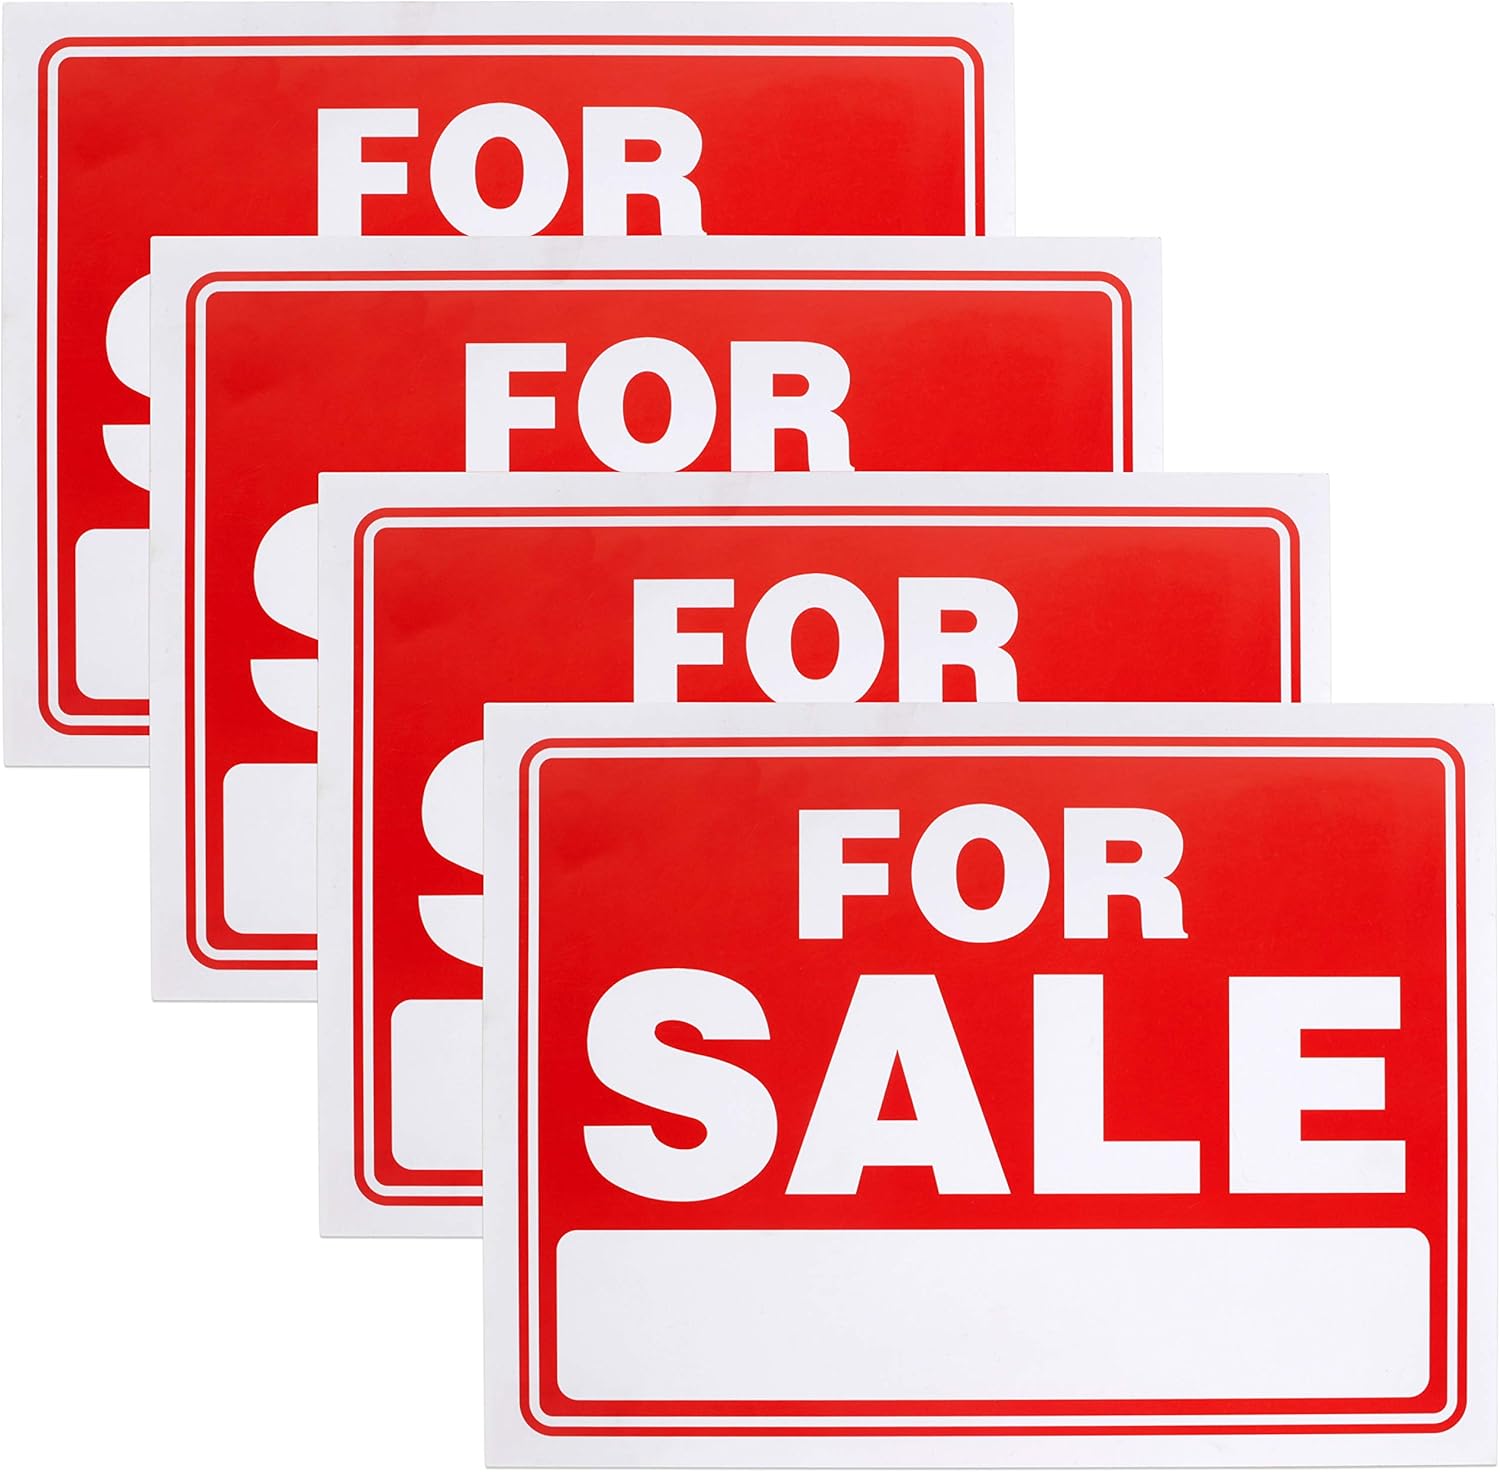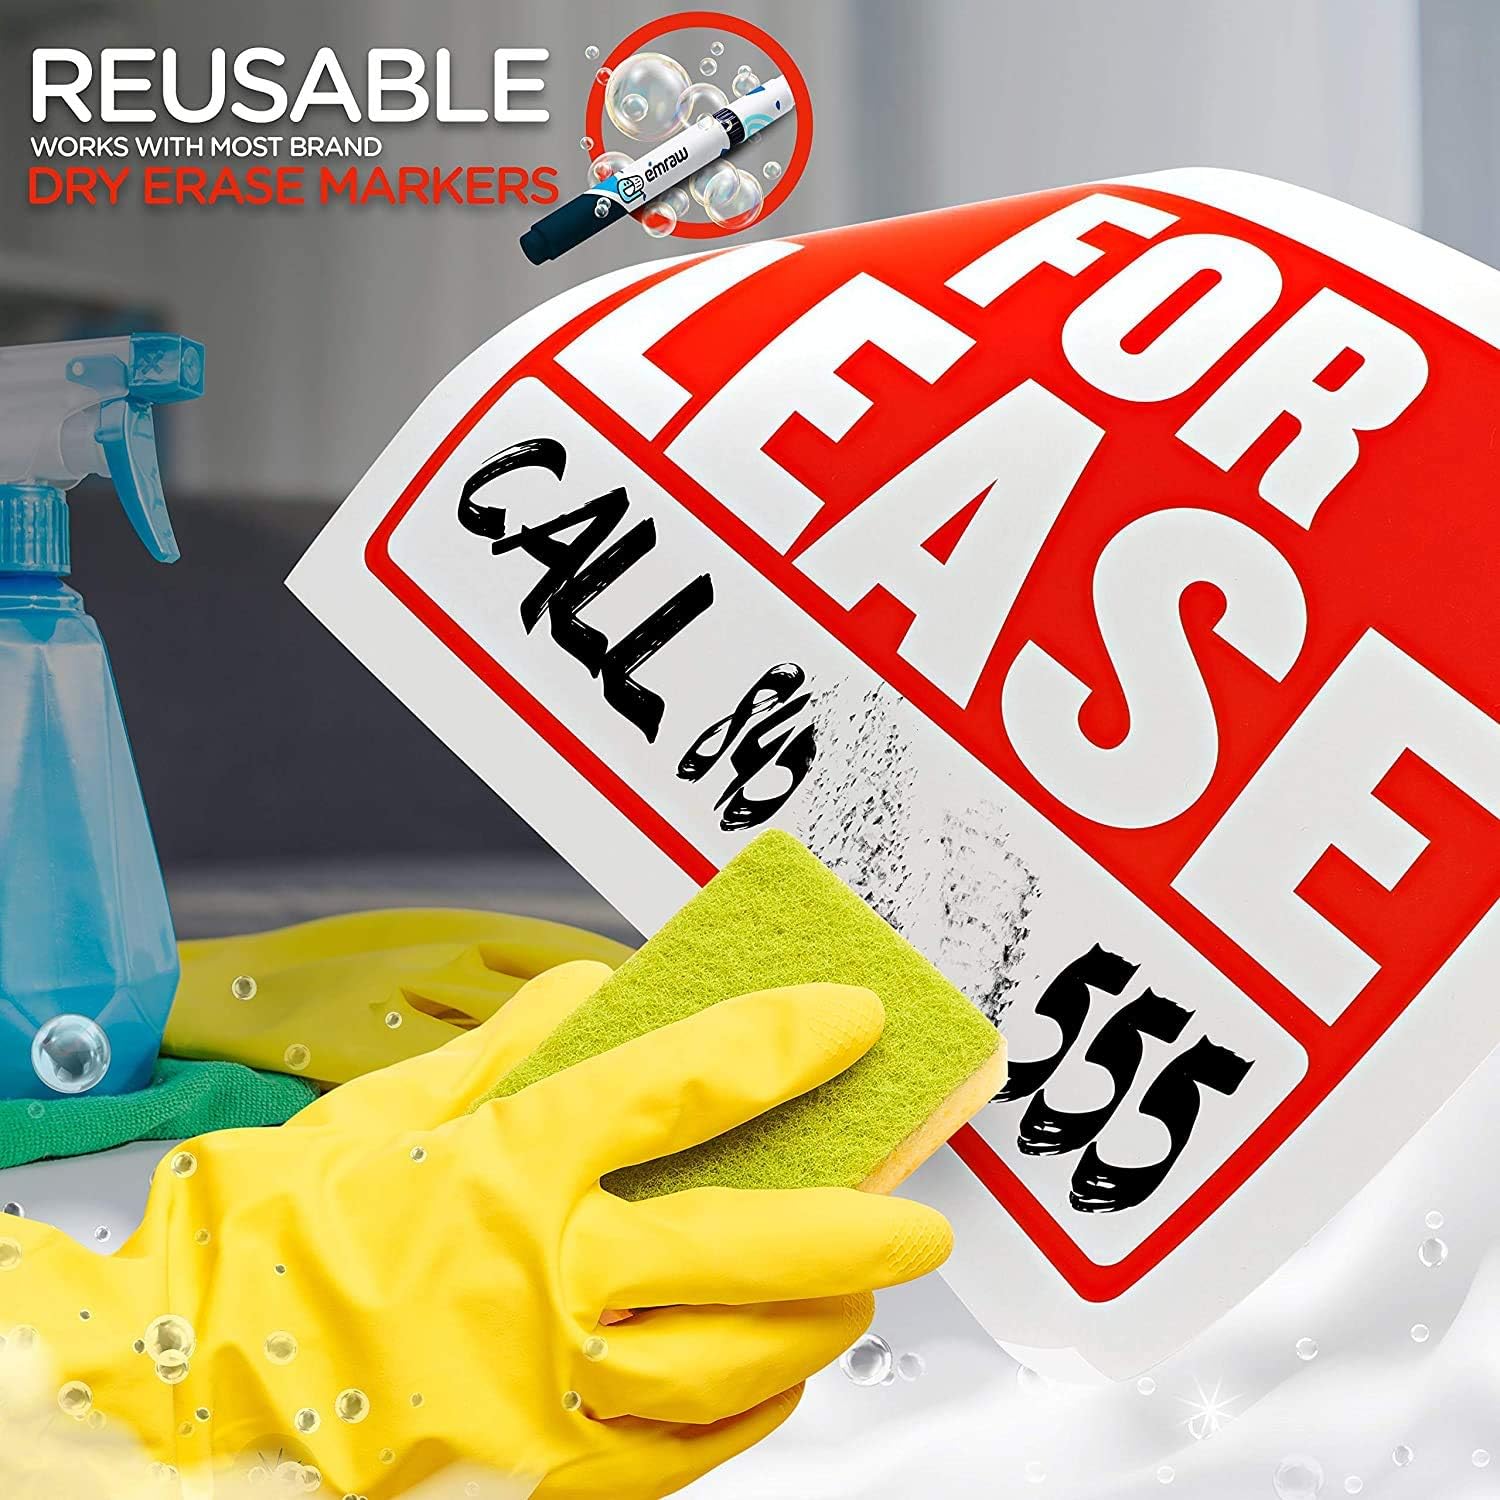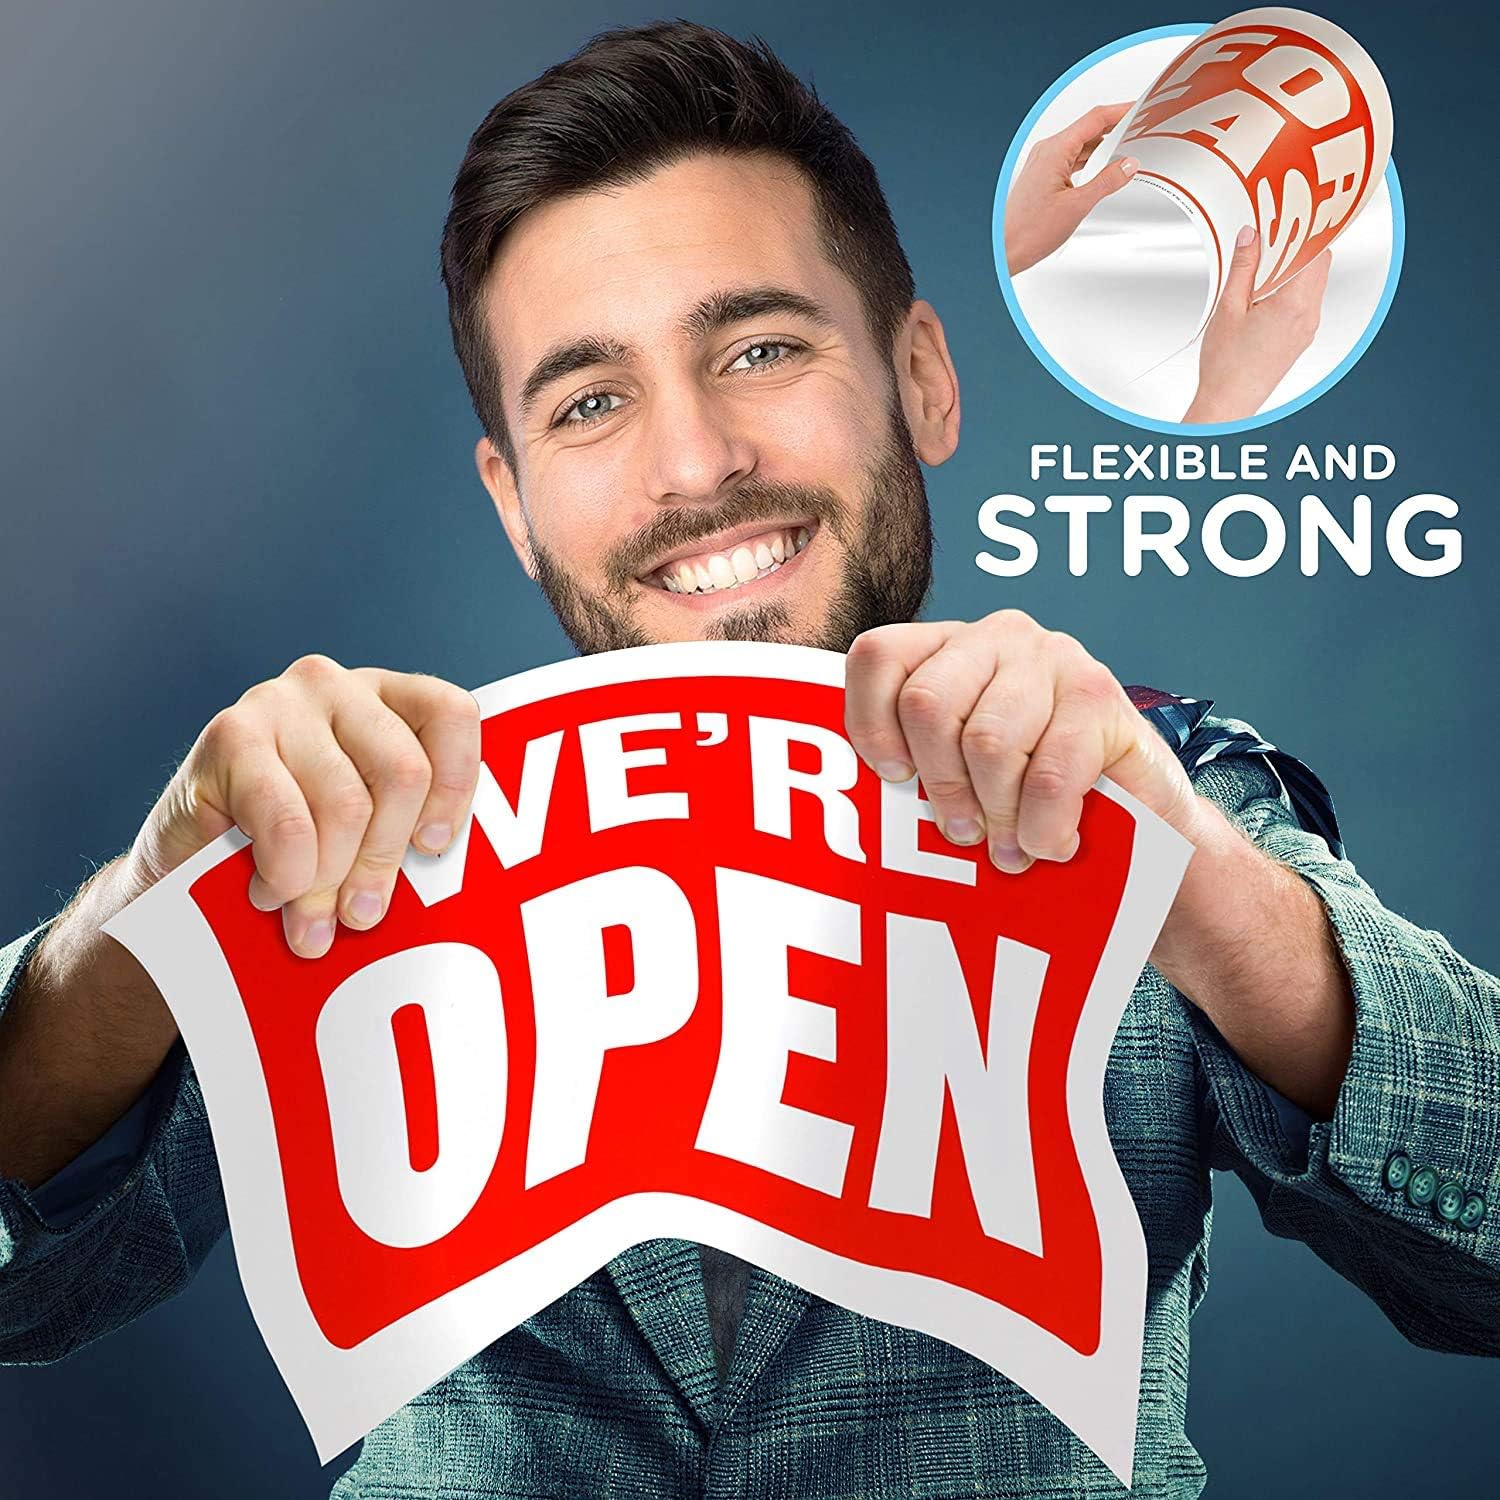
Sale Sign for Car and Auto Sales 9" X 12" - Rust Free Clear and Visible Text Long Lasting with A Space to Hand Write, (4 Pack)
Category: Office Products
About Hespex 4 Pack (For Sale) Sign Want to know how to better market your property? Research has proven that sign bundling has significantly more exposure vs single sign. You'll never know who will fall in love with your property, therefore, as a marketing strategy for realtors, these signs often attract curious passersby who were originally not interested but might now be reconsidering. In addition to that, it also helps direct already interested buyers. Get People to Buy: This For Sale sign attracts buyers and helps you get noticed. With bright red and room to add descriptions, we make it easy for you to sell. The signs are inexpensive and more efficient in comparison to flags and banners. this for sale sign ensures visibility - Sure to catch attention of interested or potential buyers/customers. Comes with a space to hand write what is for sale - convenient for sellers. Simply write what you want to sell. Help for post availability Sign (For Sale) helps post availability of a property for sale by owner. The sign has a white space for fill in to provide additional details such as address, contact, directions, and more. The high contrast lettering ensures high visibility from a distance. Plastic Sign has (For sale) text in bold white and a white space for fill in against a reflective red background Features For Sale yard sign For Sale yard sign Durable 4 mm thick corrugated plastic Durable 4 mm thick corrugated plastic Red/White Red/White Professional appearance Professional appearance Durable plastic, weatherproof Durable plastic, weatherproof Bright and highly visible Bright and highly visible For Commercial/Residential/Seasonal Use For Commercial/Residential/Seasonal Use
Features: ✓ Perfect for those looking to sell their car or other vehicles. This For Sale Sign is made with bendable plastic that’s easy to fit onto car windows. These Signs Hold Up to Rain, Wind, Even Snow and Grab Attention from Multiple Directions. | ✓ Specification: Durable plastic, weatherproof, Bright and highly visible, Hespex 9” X 12” (FOR SALE) SIGN is Perfect for those looking to sell their car or other vehicles. This 9” x 12” (For Sale) Sign is made with bendable plastic and is easy to see. | ✓ Quality: Our long lasting corrugated plastic real estate (for sale) signs are water resistant, wind resistant, UV resistant, tear resistant and can be easily, stored, and reused! Our sturdy bundle signs are easy to use with an eye-catching design made with solid Plastic. | ✓ Design: Each design has (for sale) and space for extra information. Big enough for easy to read descriptions, so that your sign gets noticed and your car, home gets sold. Ideal for advertising Autos, Campers, Boats, Trucks, Houses and Anything Else You Want to Sell. | ✓ Uses: Use a Permanent Marker and Write Your Contact Information in the Open White Space, Indoor OR Outdoor use - Waterproof and Wind Resistant! Display in your front yard, lawn, garden or any area with grass! These Signs are Even Brighter than they appear on the Screen!